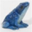
Label: frog